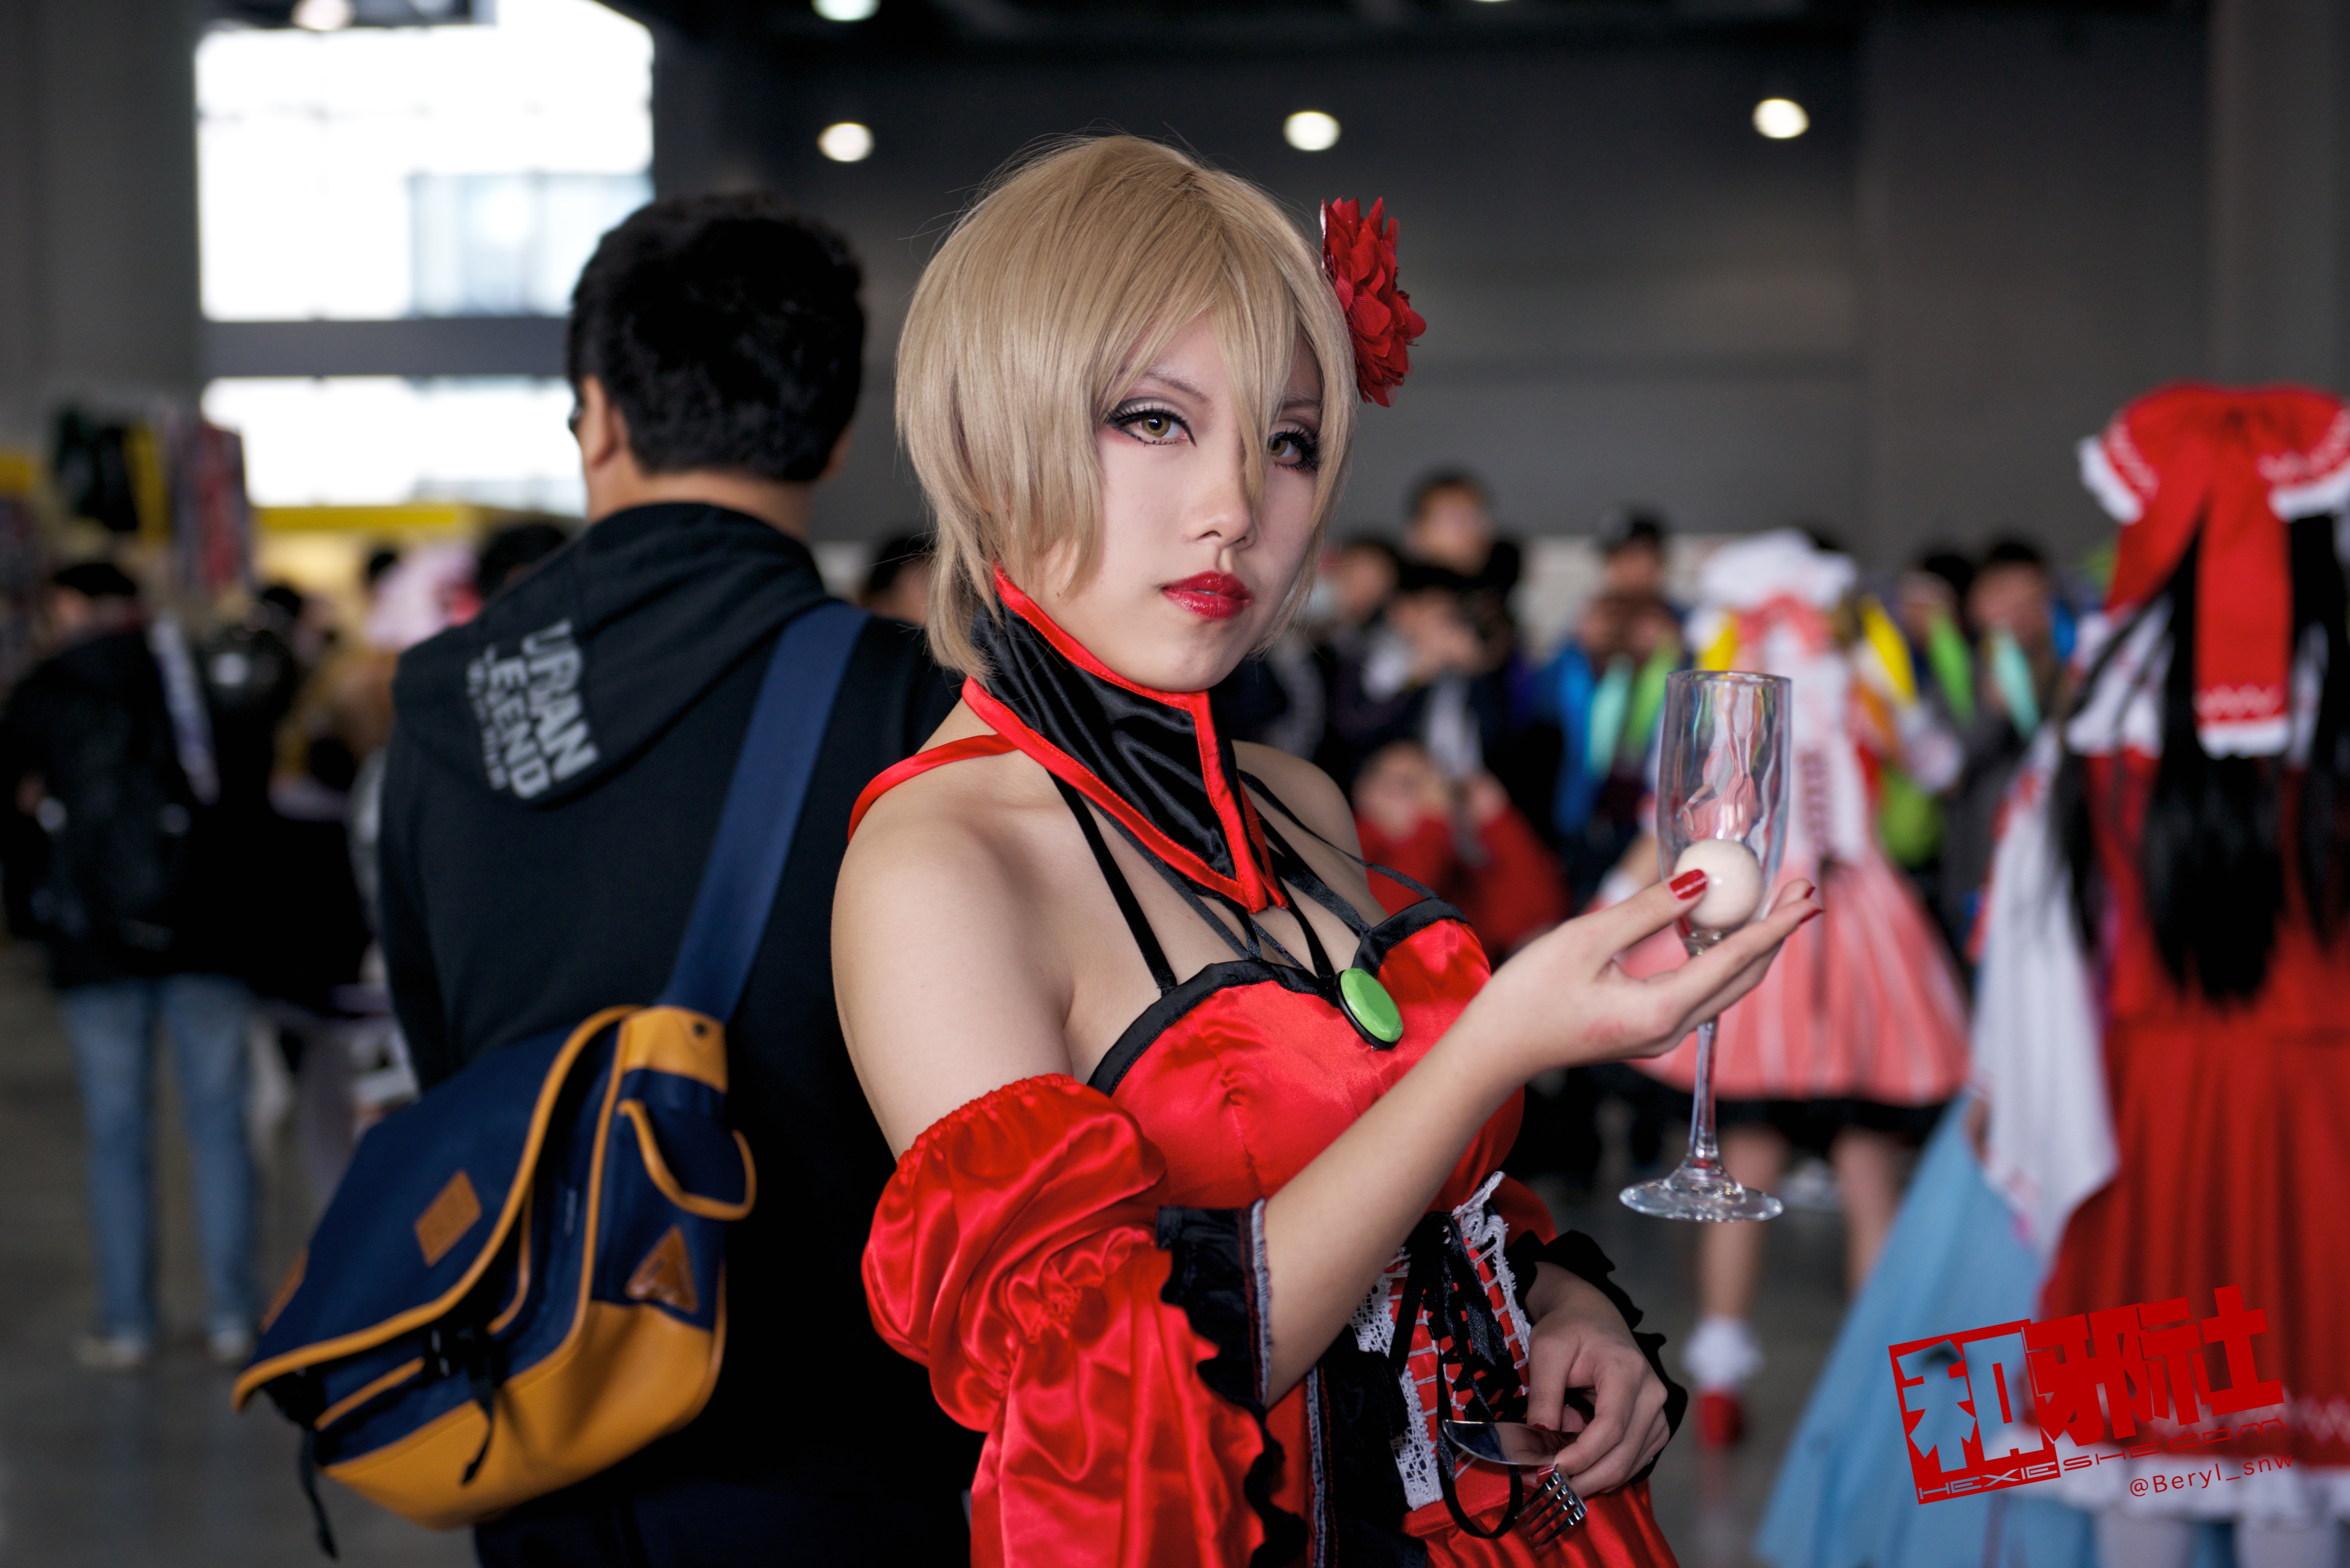
girl, play, cute, portrait, nikon, clothing, cosplay, girls, japanese, f28, 2470, costume, d800e, anime, comic, comiccon, convention